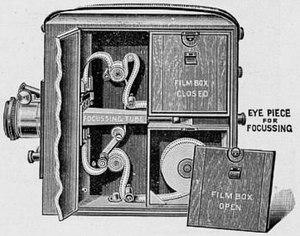
Caméra Urban Bioscope 35 mm ouverte (1902) . Conçue par le Britannique Charles Urban. On voit le tube optique de vision à travers la pellicule. On remarque le magasin double (ouvert au niveau de la pellicule déjà exposée).
LUrban Bioscope est une caméra argentique déclinée en plusieurs modèles, conçue par l'Anglo-américain Charles Urban, construite à Londres où se déroula l'essentiel de sa carrière.